Warfare in Medieval Poland

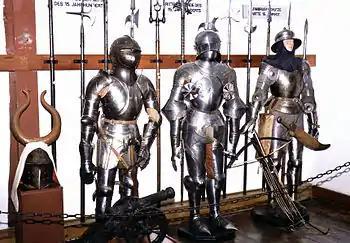
Armors of 15th century

The basic weapon of the European knight was the sword and the spear (heavy, thrusting weapon). Besides these, a typical arsenal included a number of small armaments from daggers to battle axes, maces, horseman's picks, and many others. The Polish sword was no different than swords used in the West – it was straight, with a blade 80–120 cm long, 1,0 - 1,8 kg of weight, having an almond-shaped pommel and a bar crossguard. The spear, in Poland of the time referred to as "wood" (pol. "drzewo"), was 3,5 - 4,5 m long, had a spearhead of lancet-like or leaf-like shape, but there were also heavier, armour-piercing rhomboid spearheads.